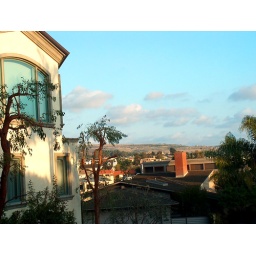
View from a house on a side street in Corona Del Mar